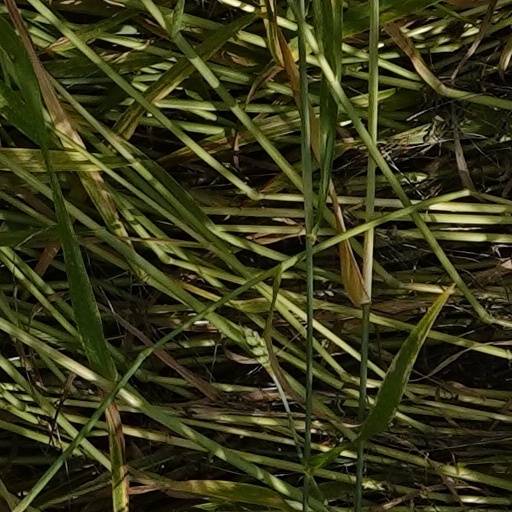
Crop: wheat